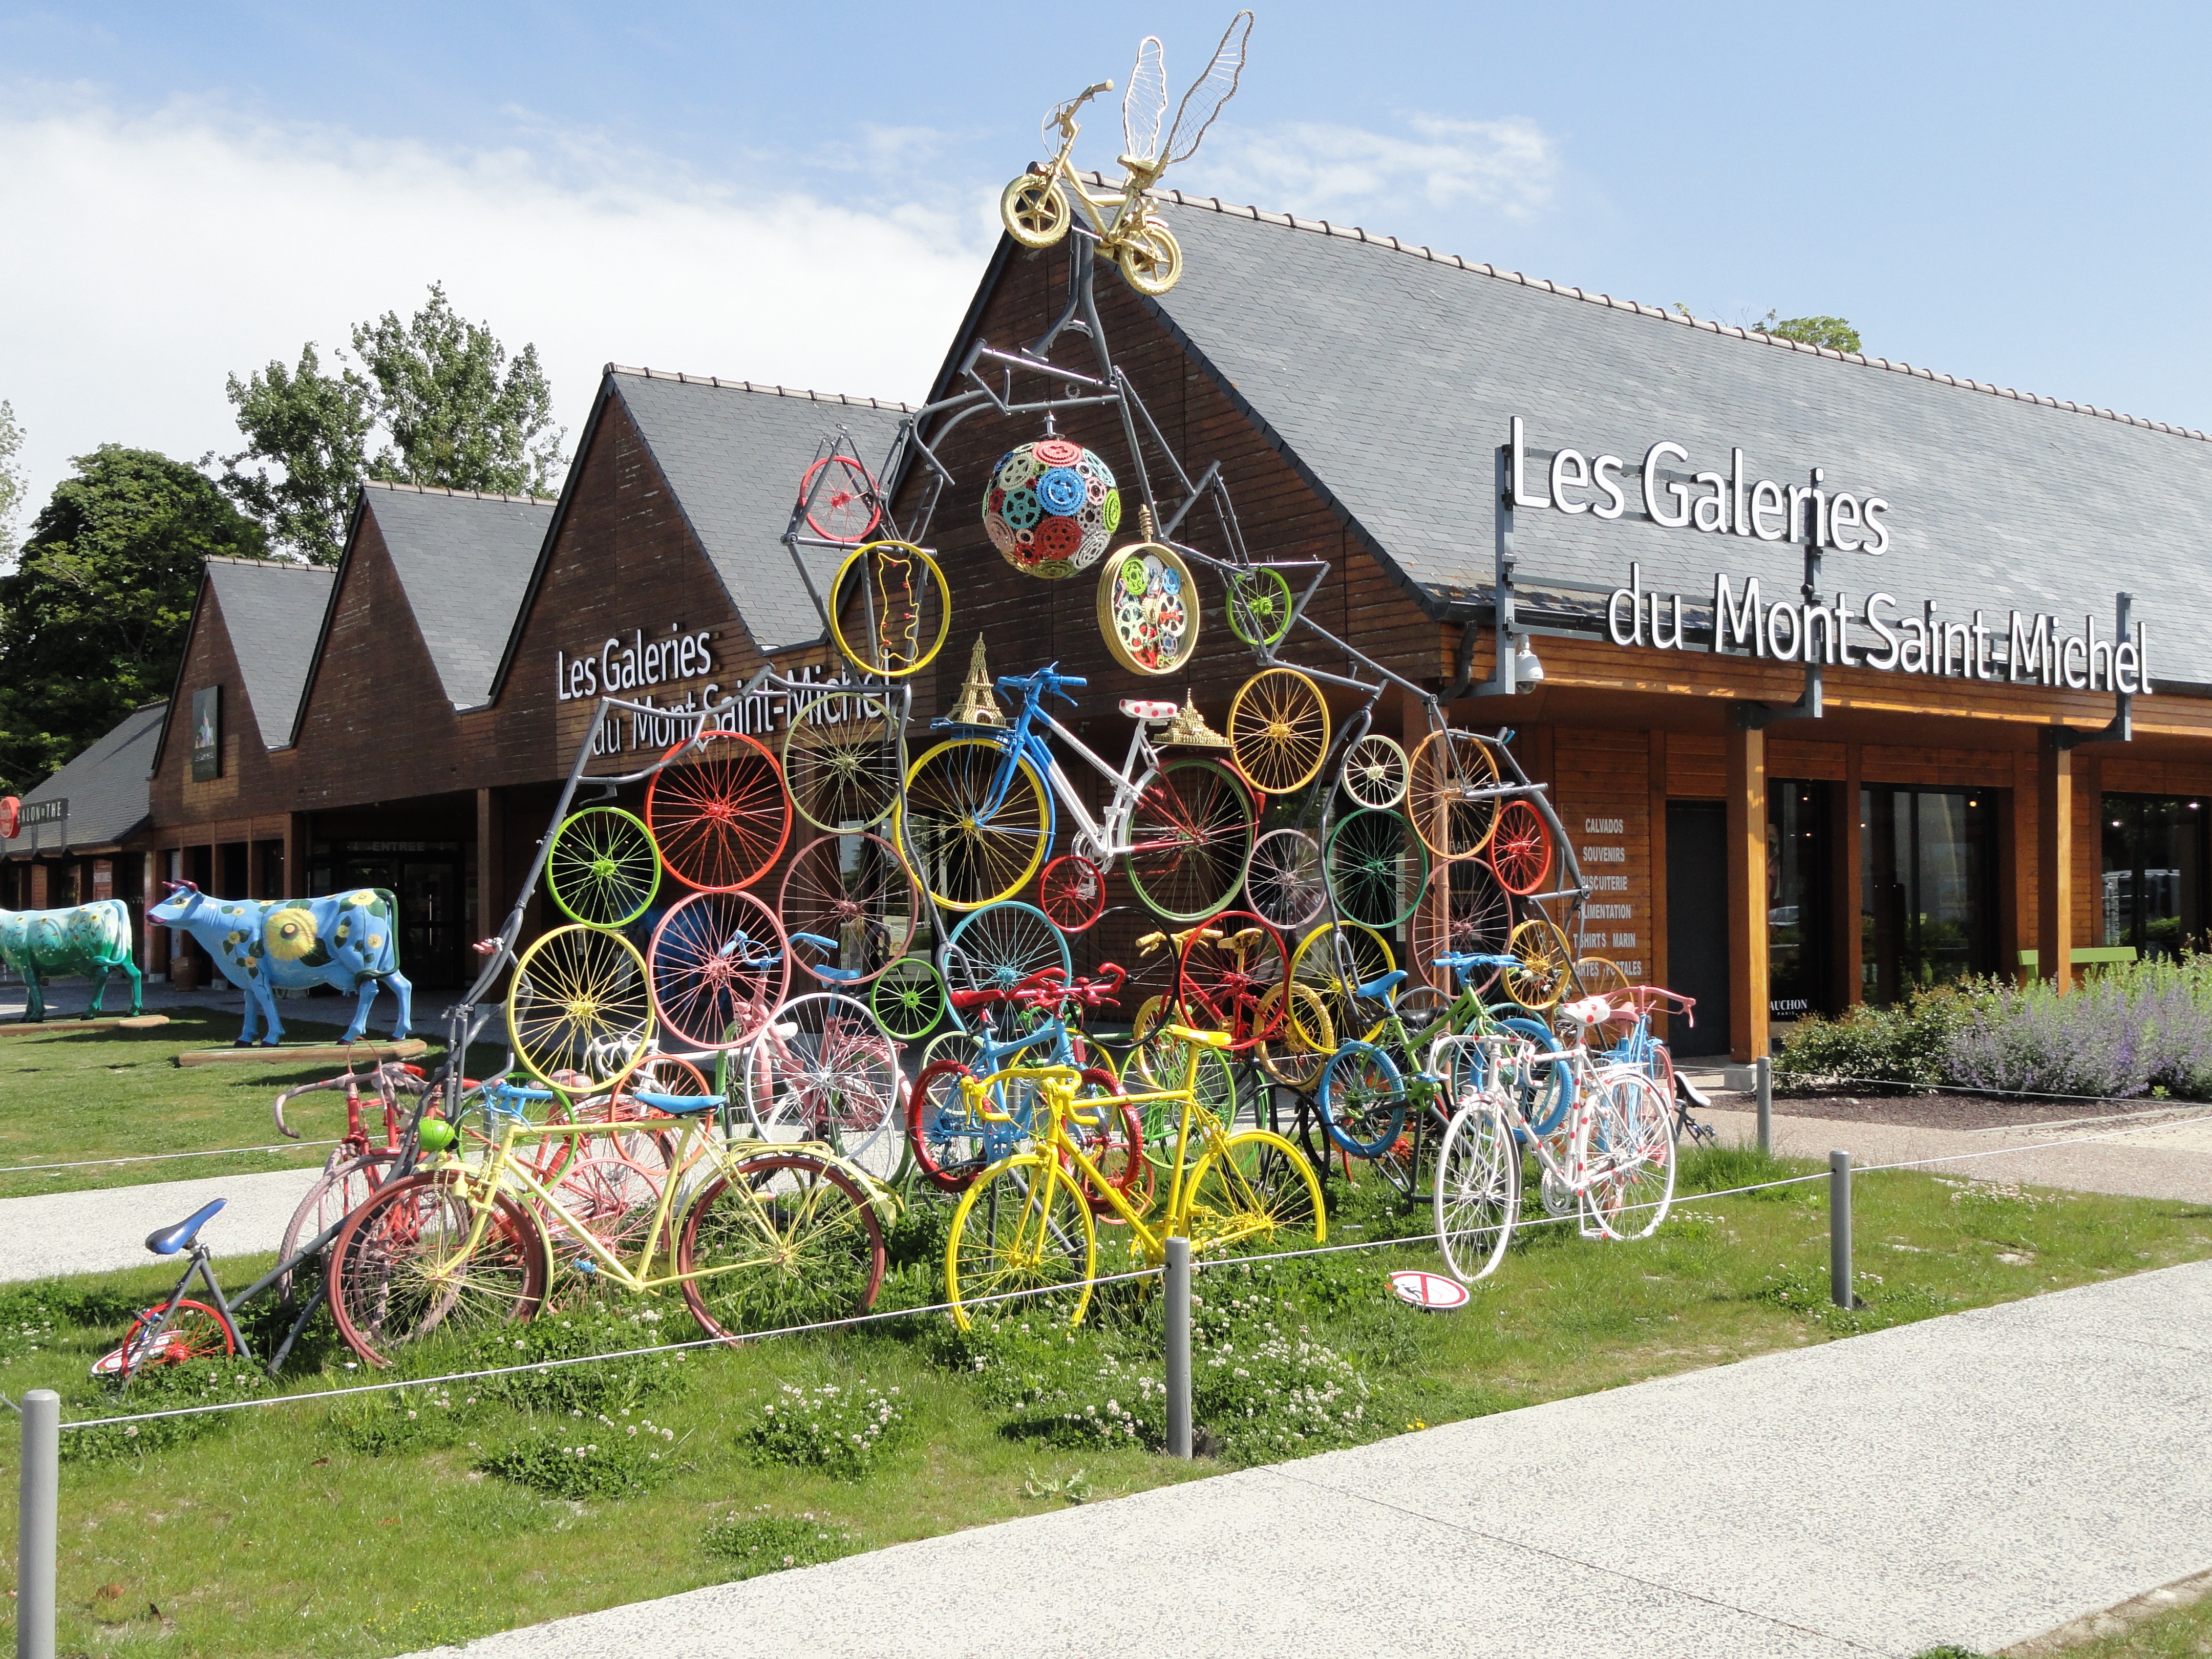
structure, vacation, 2016, festival, tour de france, installation, bikes, fair, mont saint michel